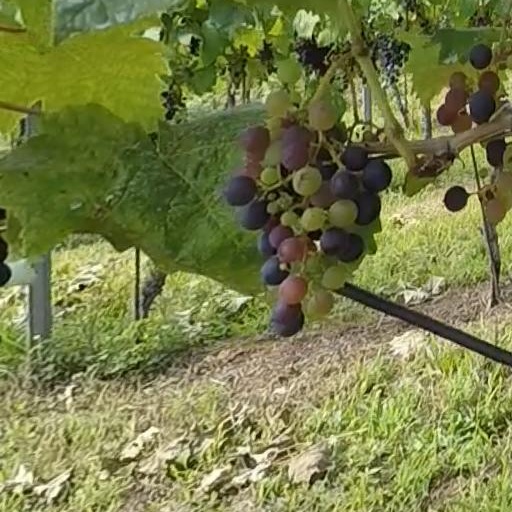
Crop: grape